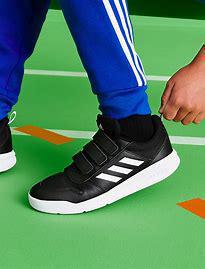
Brand: Adidas
Model: Tensaur